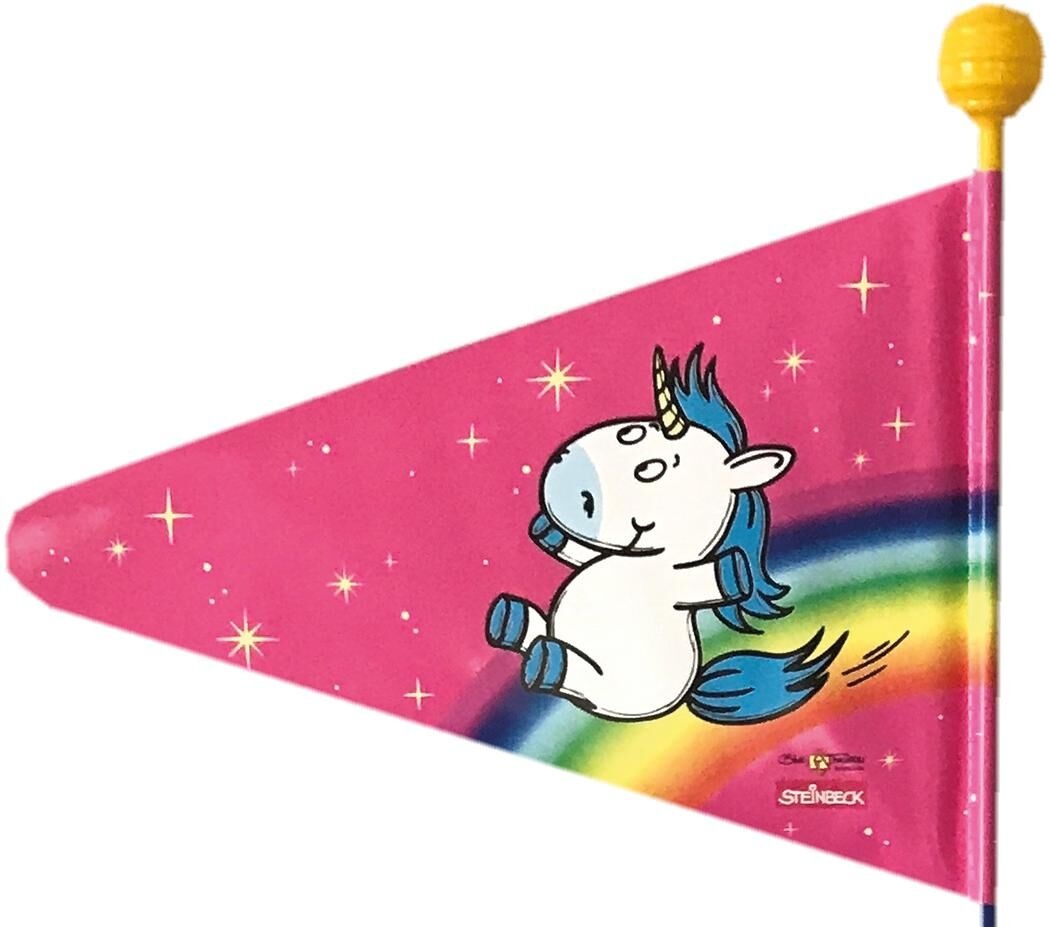
Bike fashion veiligheidsvlag safety flag einhorn
Brand: BIKE FASHION
Category: Sporting Goods > Outdoor Recreation > Cycling > Tricycle Accessories > Tricycle Flags